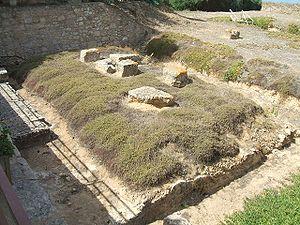
Site archéologique de Camarina (Sicile)
Camarina ou Camarine est une ancienne colonie grecque de Sicile, fondée par Syracuse vers 598 av. J.-C. La ville est située dans la partie sud-est de l'île, sur la côte, à l'ouest de l'actuelle ville de Ragusa et à 3 km au sud de la ville de Scoglitti. Selon Pindare, elle devait son nom à l'Océanide Camarine, la nymphe patronne du lac voisin de la cité.